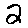
Label: 2